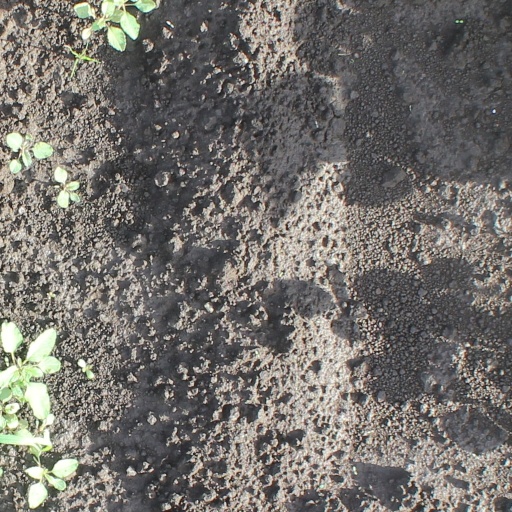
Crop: soybean